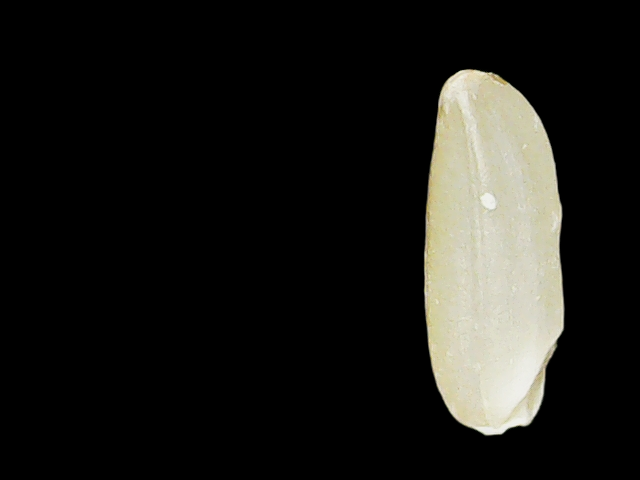
Rice variety: Binadhan12